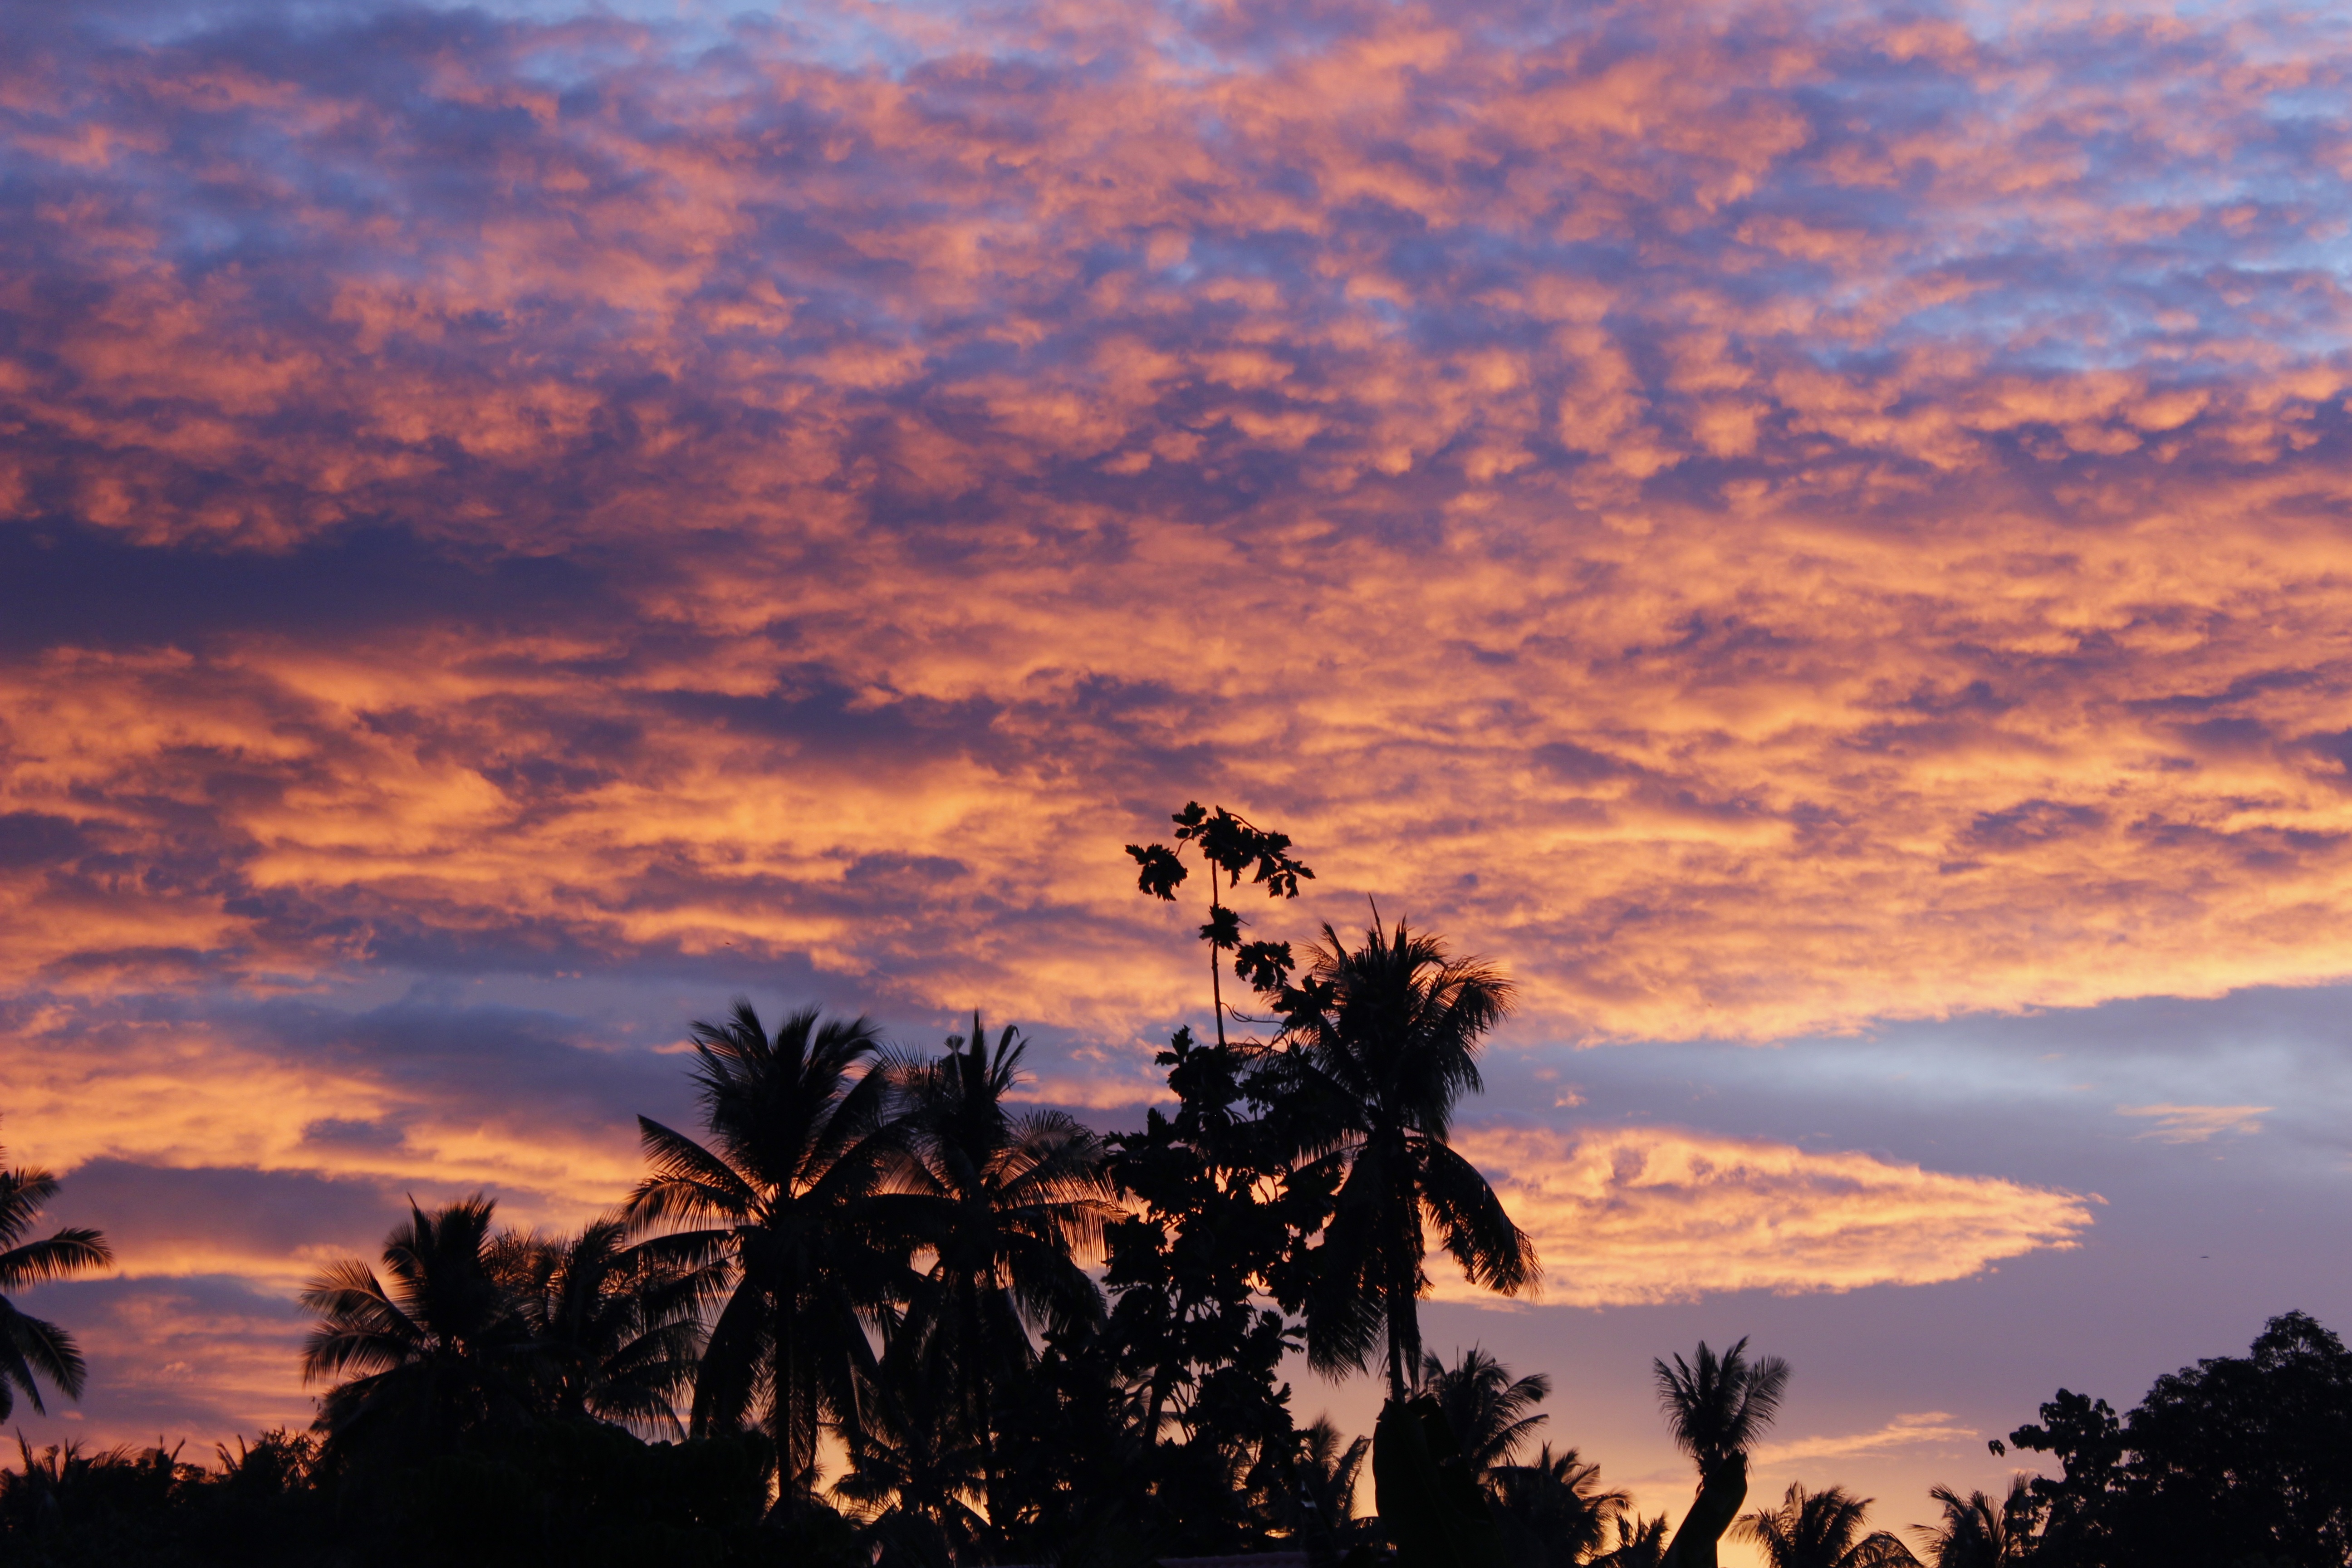
landscape, tree, nature, outdoor, horizon, cloud, sky, sunrise, sunset, sunlight, morning, dawn, atmosphere, dusk, evening, natural, season, silhouettes, palm trees, afterglow, meteorological phenomenon, red sky at morning